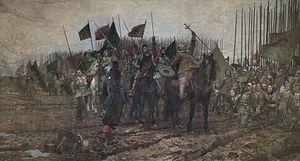
Nils Forsberg est un peintre suédois, spécialisé dans l'histoire et des scènes de genre, qui vécut une trentaine d'années à Paris.
La bataille de Lützen, le 16 novembre 1632, est l'une des batailles les plus marquantes de la guerre de Trente Ans, pendant laquelle les armées suédoises du roi Gustave II Adolphe de Suède, mort au combat, s'imposent face à des forces de la Ligue catholique dirigées par Albrecht von Wallenstein. Elle s'avère être une victoire à la Pyrrhus pour les Suédois, perdant leur roi et près d'un tiers de leurs hommes. Cette victoire est mal exploitée par les Suédois, en grande partie à cause de la mort de Gustave Adolphe, génie stratégique de son époque : peu après, c'est la confusion dans les rangs de l’Union protestante.